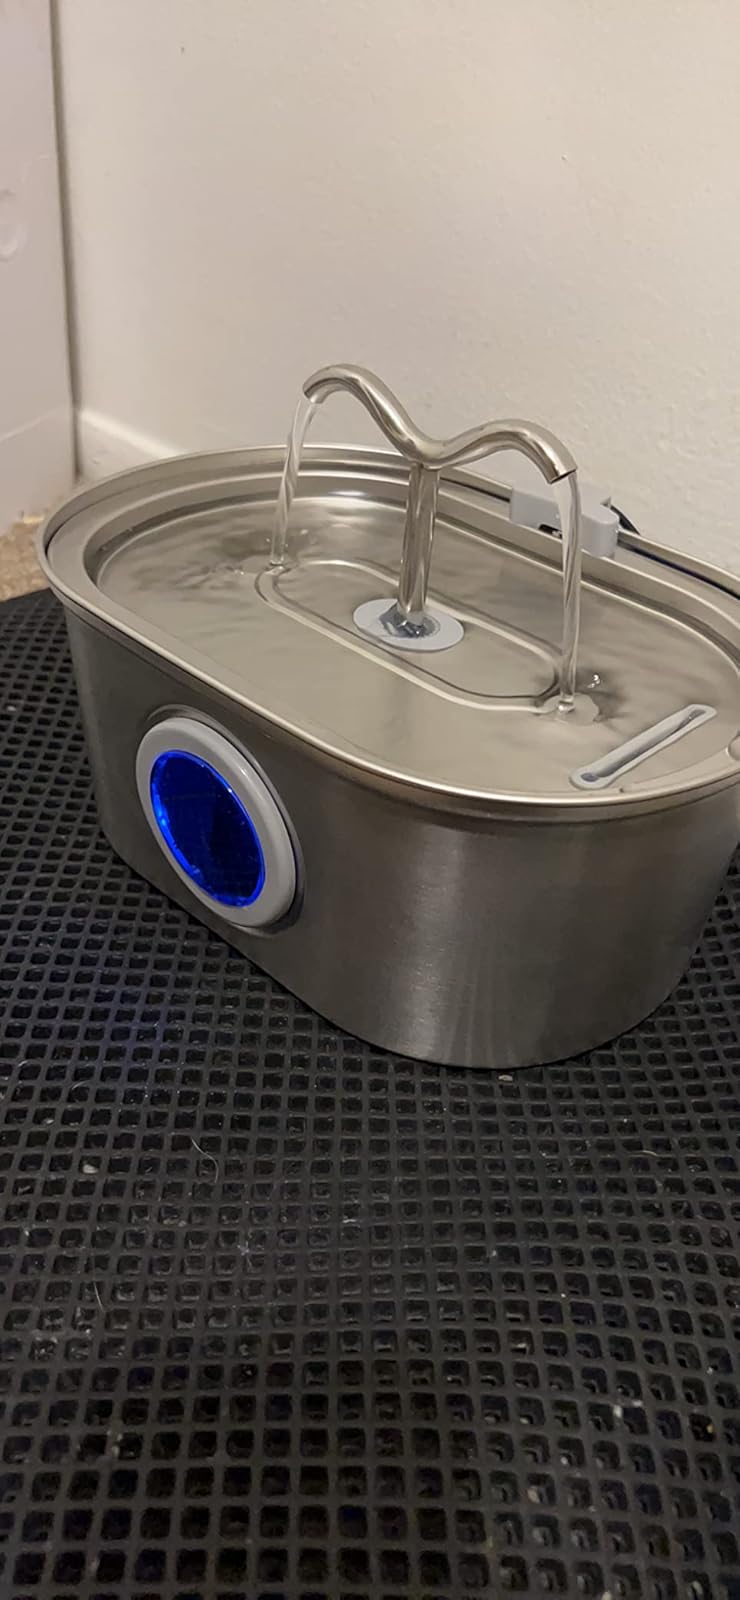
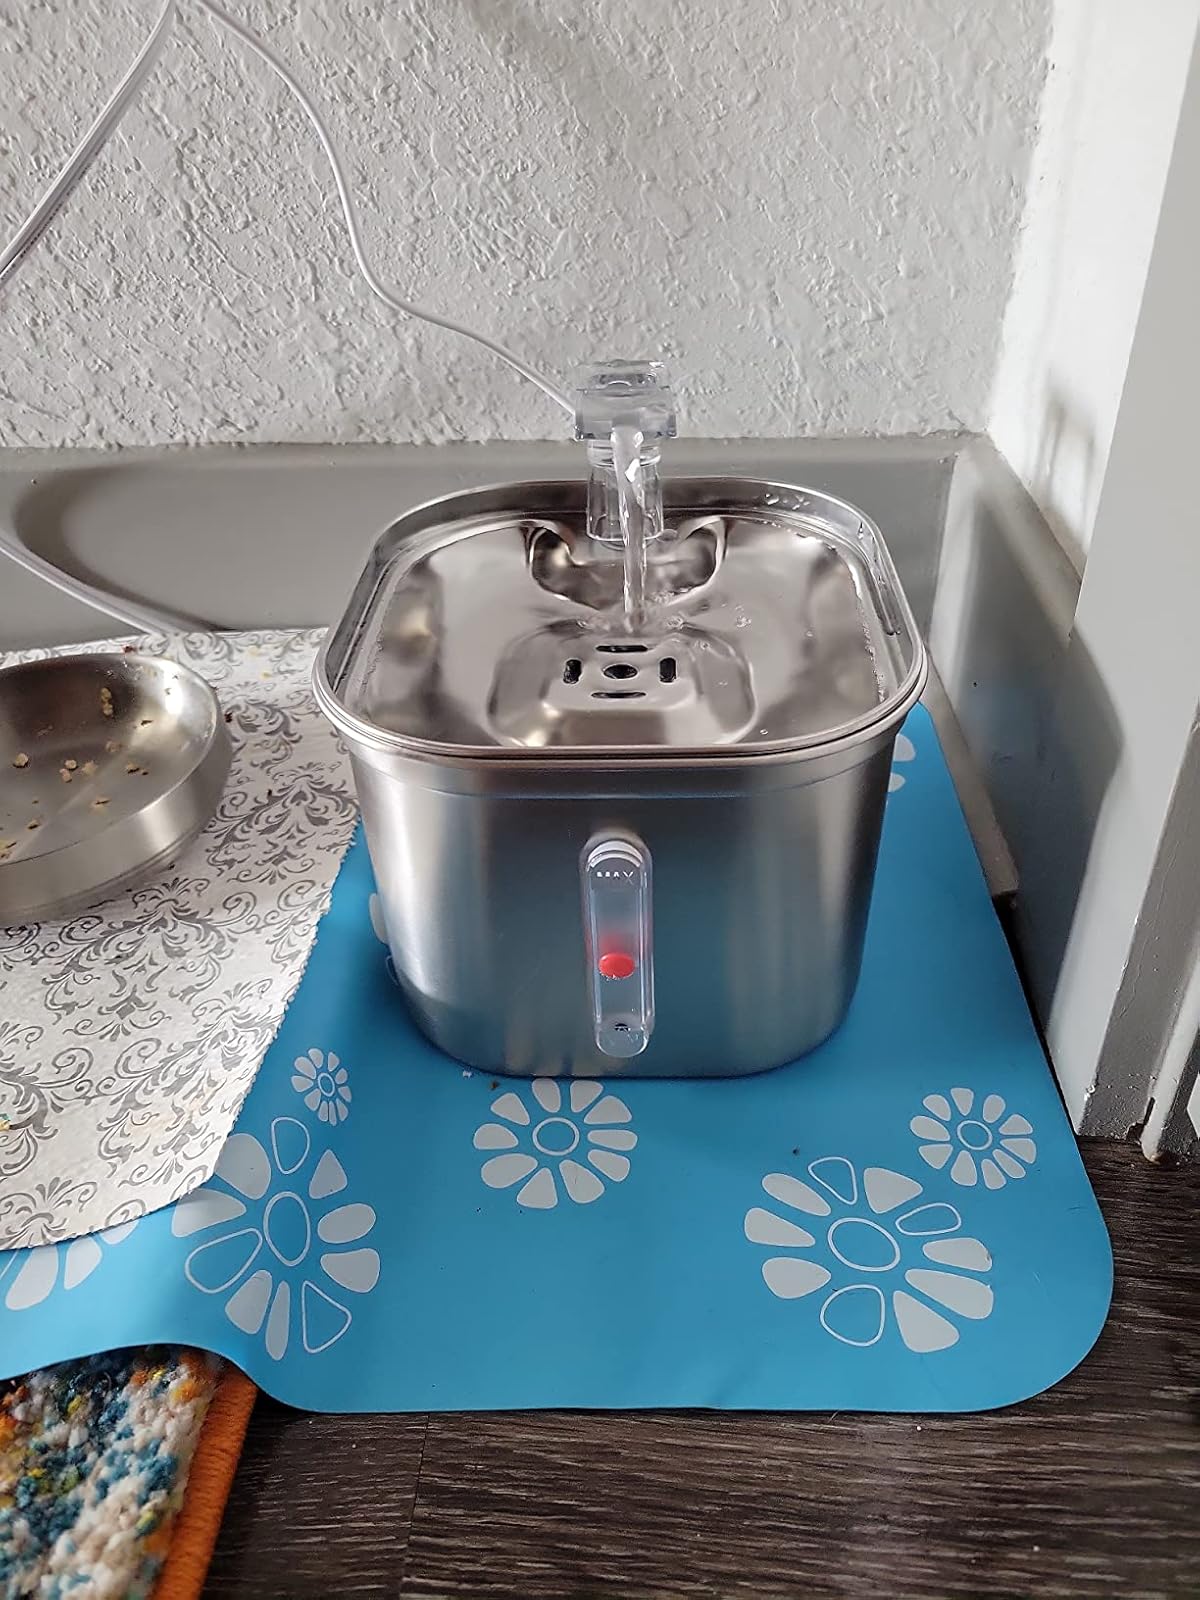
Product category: items_bowl
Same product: no